History of the Falkland Islands

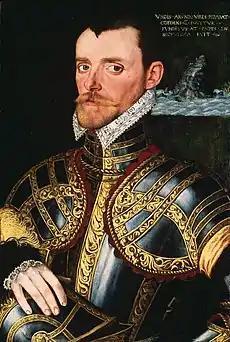
Richard Hawkins

An archipelago in the region of the Falkland Islands appeared on Portuguese maps from the early 16th century. Researchers Pepper and Pascoe cite the possibility that an unknown Portuguese expedition may have sighted the islands, based on the existence of a French copy of a Portuguese map from 1516. Maps from this period show islands known as the "Sanson" islands in a position that could be interpreted as the Falklands.